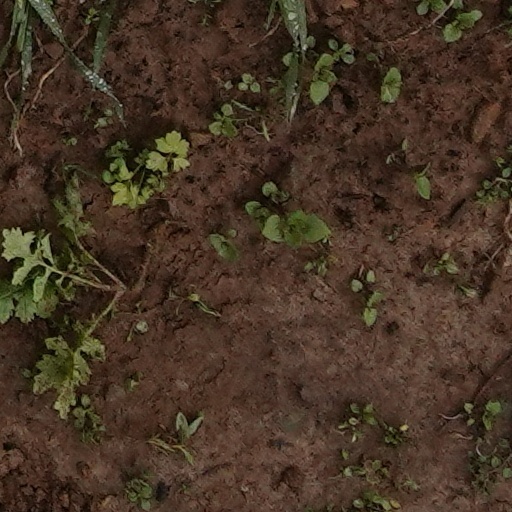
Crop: wheat